Anosy

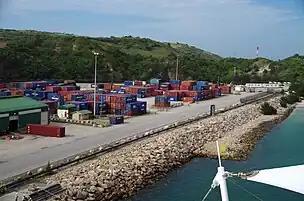
Port d'Ehola

Fort-Dauphin suffered a cholera outbreak in 2000–2001 and syphilis outbreak in 2007, the later resulting in a state of emergency. The World Bank named the town as one of three sites for its Integrated Growth Poles project. Port d'Ehola is completed in 2009, enabling QMM to export Ilmenite to Canada. In 2011, QMM takes over electricity production for Fort-Dauphin. Vigilantism rises in Anosy in response to banditry, with over 100 extralegal executions in 2012.